Maria Kazecka

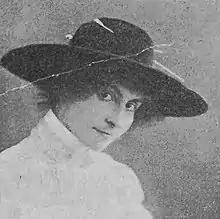
Maria Kazecka

Maria Antonina Kazecka-Morgenrot (Born 1880 in Zaliztsi (Załoźce)– Died 26 May 1938 in Lviv (Lwów)) was a Polish poet and independence activist, best remembered for her poetry collections "Kędy milczy słońce" (1903), and "Akwarelle" (1904). She took part in the Battle of Lemberg in 1918, and was the recipient of the Cross of Valour in 1922, and the Cross of Independence in 1933.